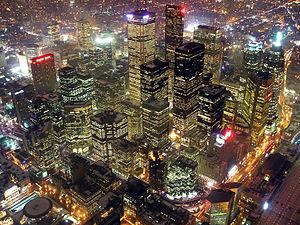
La liste des plus hautes constructions de Toronto regroupe et classe par hauteur les plus hauts gratte-ciel, bâtiments et structures situés dans la ville de Toronto, dans la province de l'Ontario, au Canada. La structure actuellement la plus élevée de la ville est la Tour CN, haute de 553 mètres; Construite en 1976 par le Canadien National, tour de communication et d'observation, devenue l'une des emblèmes et l’une des principales attractions touristiques de la ville, elle fut de sa construction à l'année 2007 la plus haute structure mondiale de l'histoire, et, du fait qu’elle ne comporte pas d'étages et ne rentre pas dans la catégorie des gratte-ciel, elle reste la plus haute structure non habitable du monde. La construction habitable la plus élevée de la mégapole est le gratte-ciel du nom de First Canadian Place, dessiné par l'architecte Edward Durell Stone et construit en 1975. Ses 298 mètres de hauteur en font le plus haut gratte-ciel du Canada.